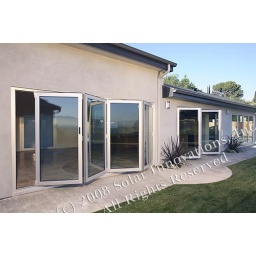
Custom manufactured aluminum and glass folding glass wall by Solar Innovations, Inc. in Clear Anodized frame finish.